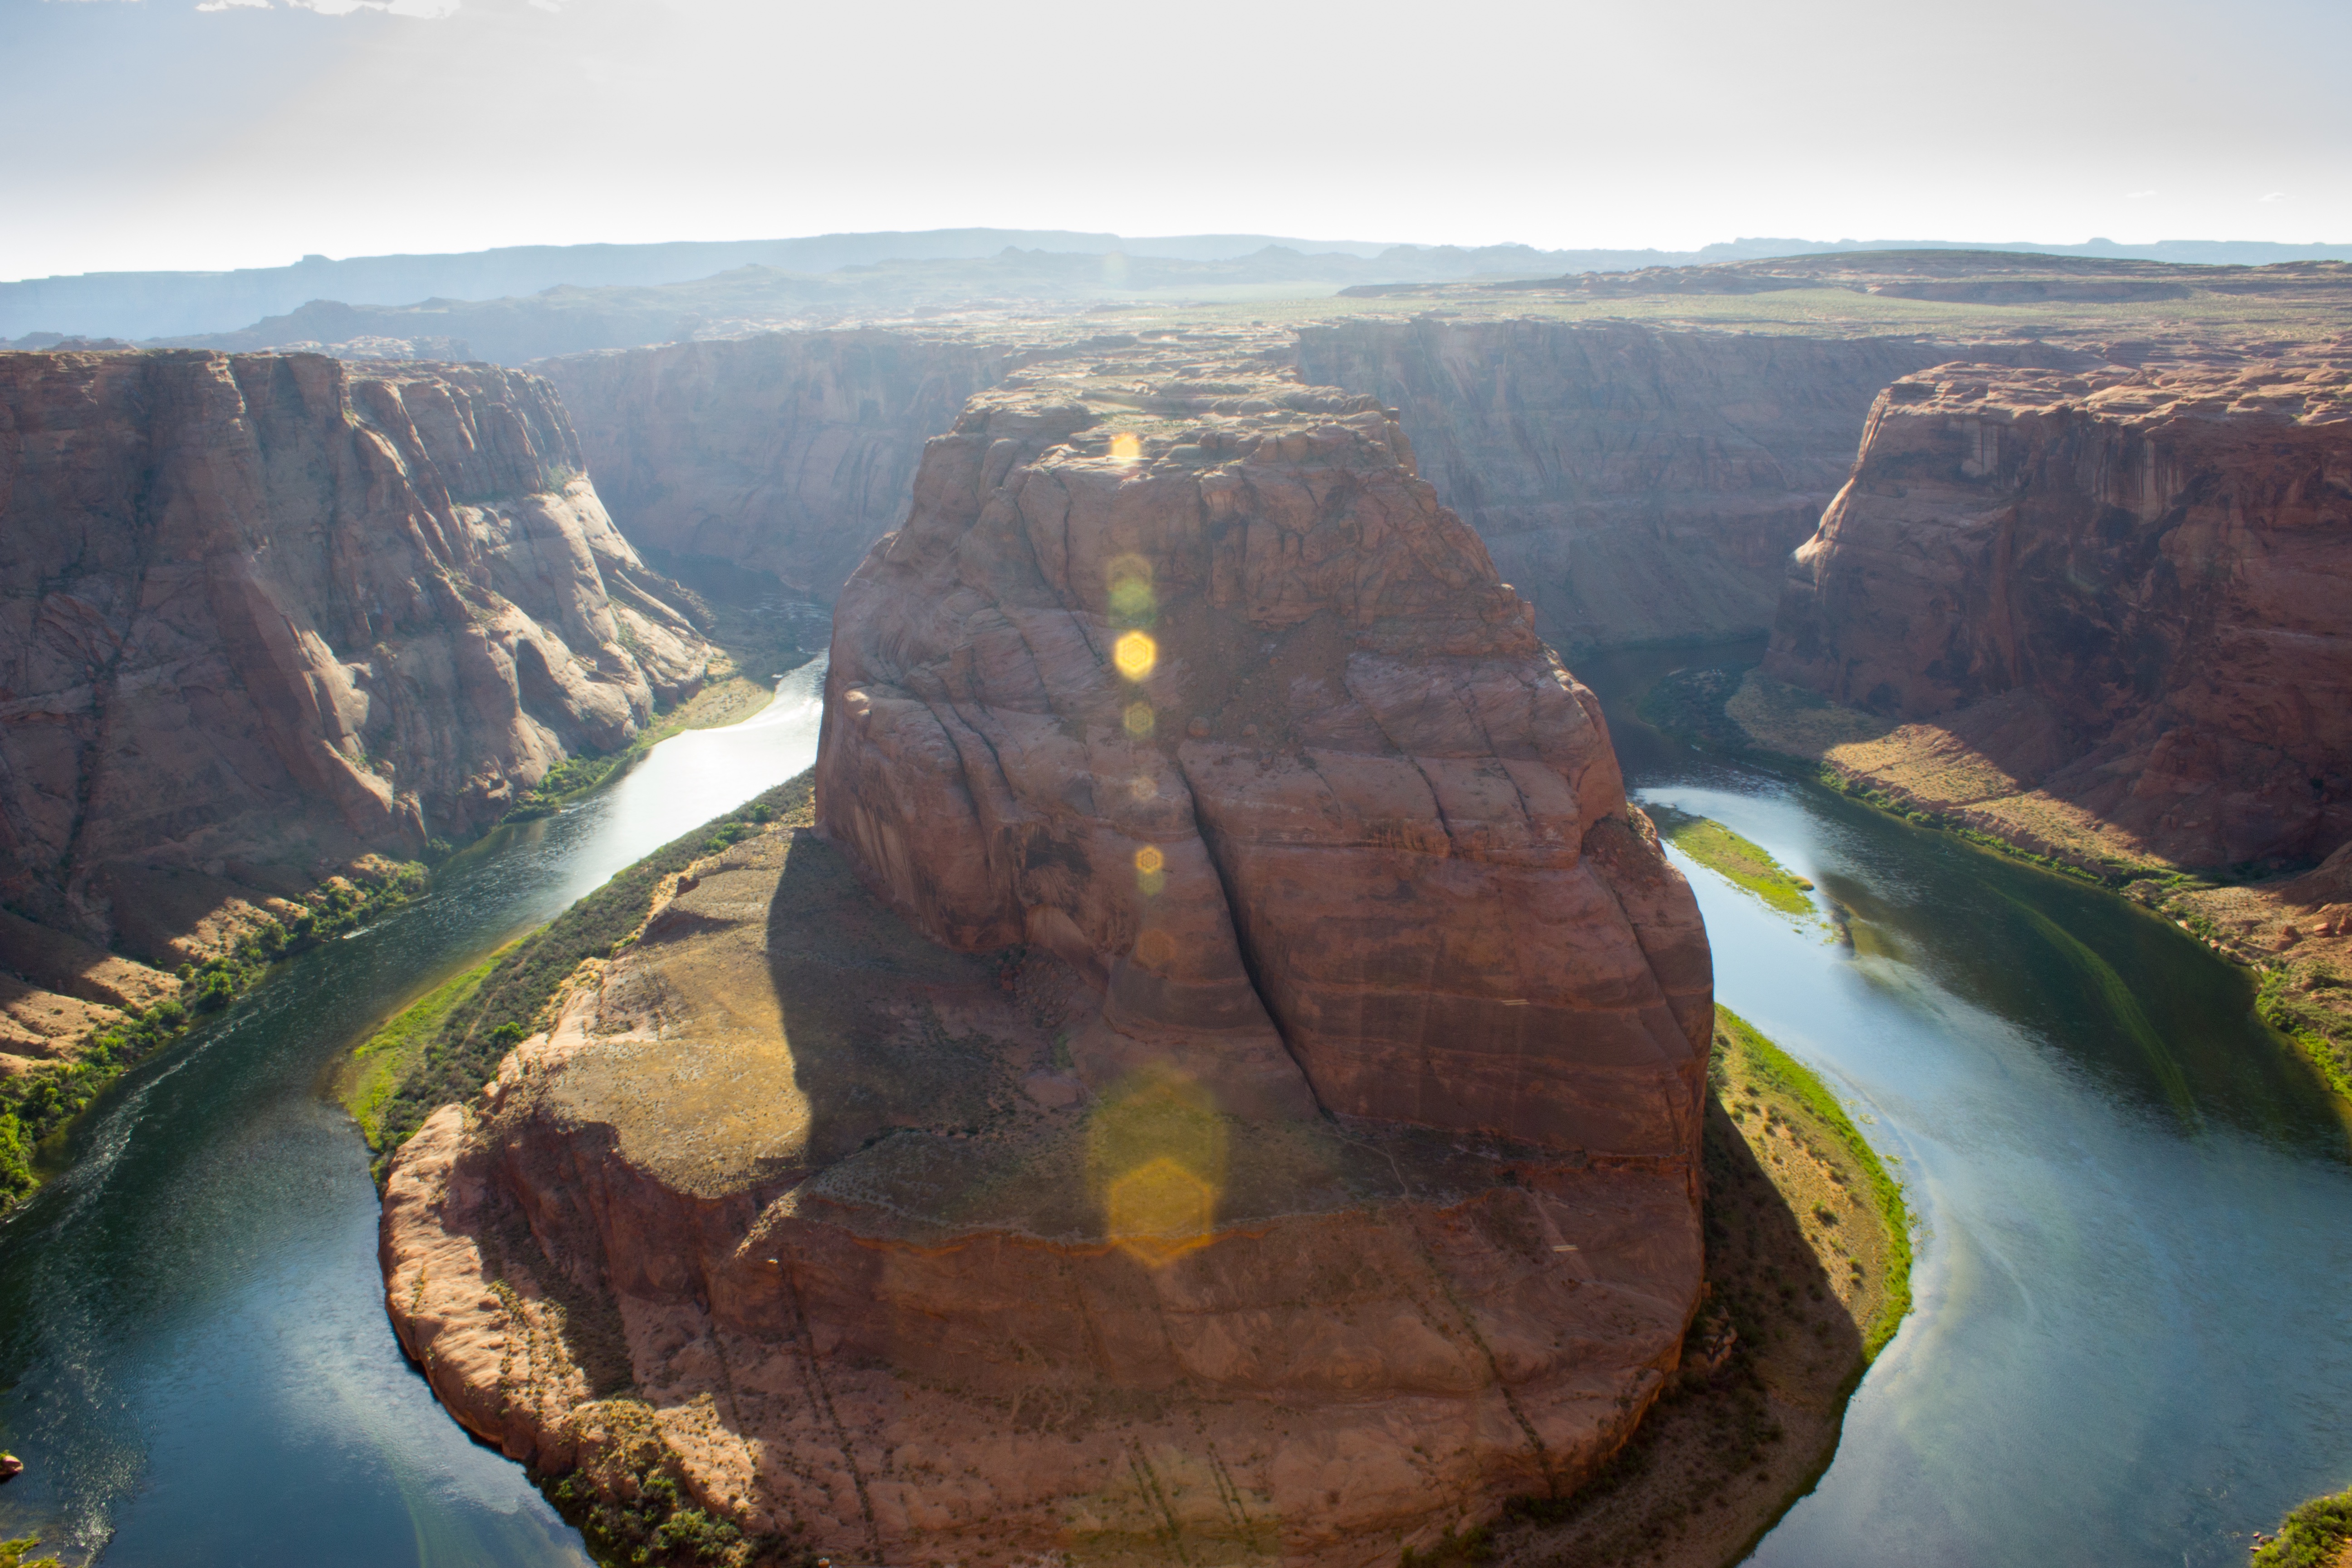
landscape, rock, cliff, canyon, extreme sport, terrain, geology, water feature, landform, aerial photography, geographical feature